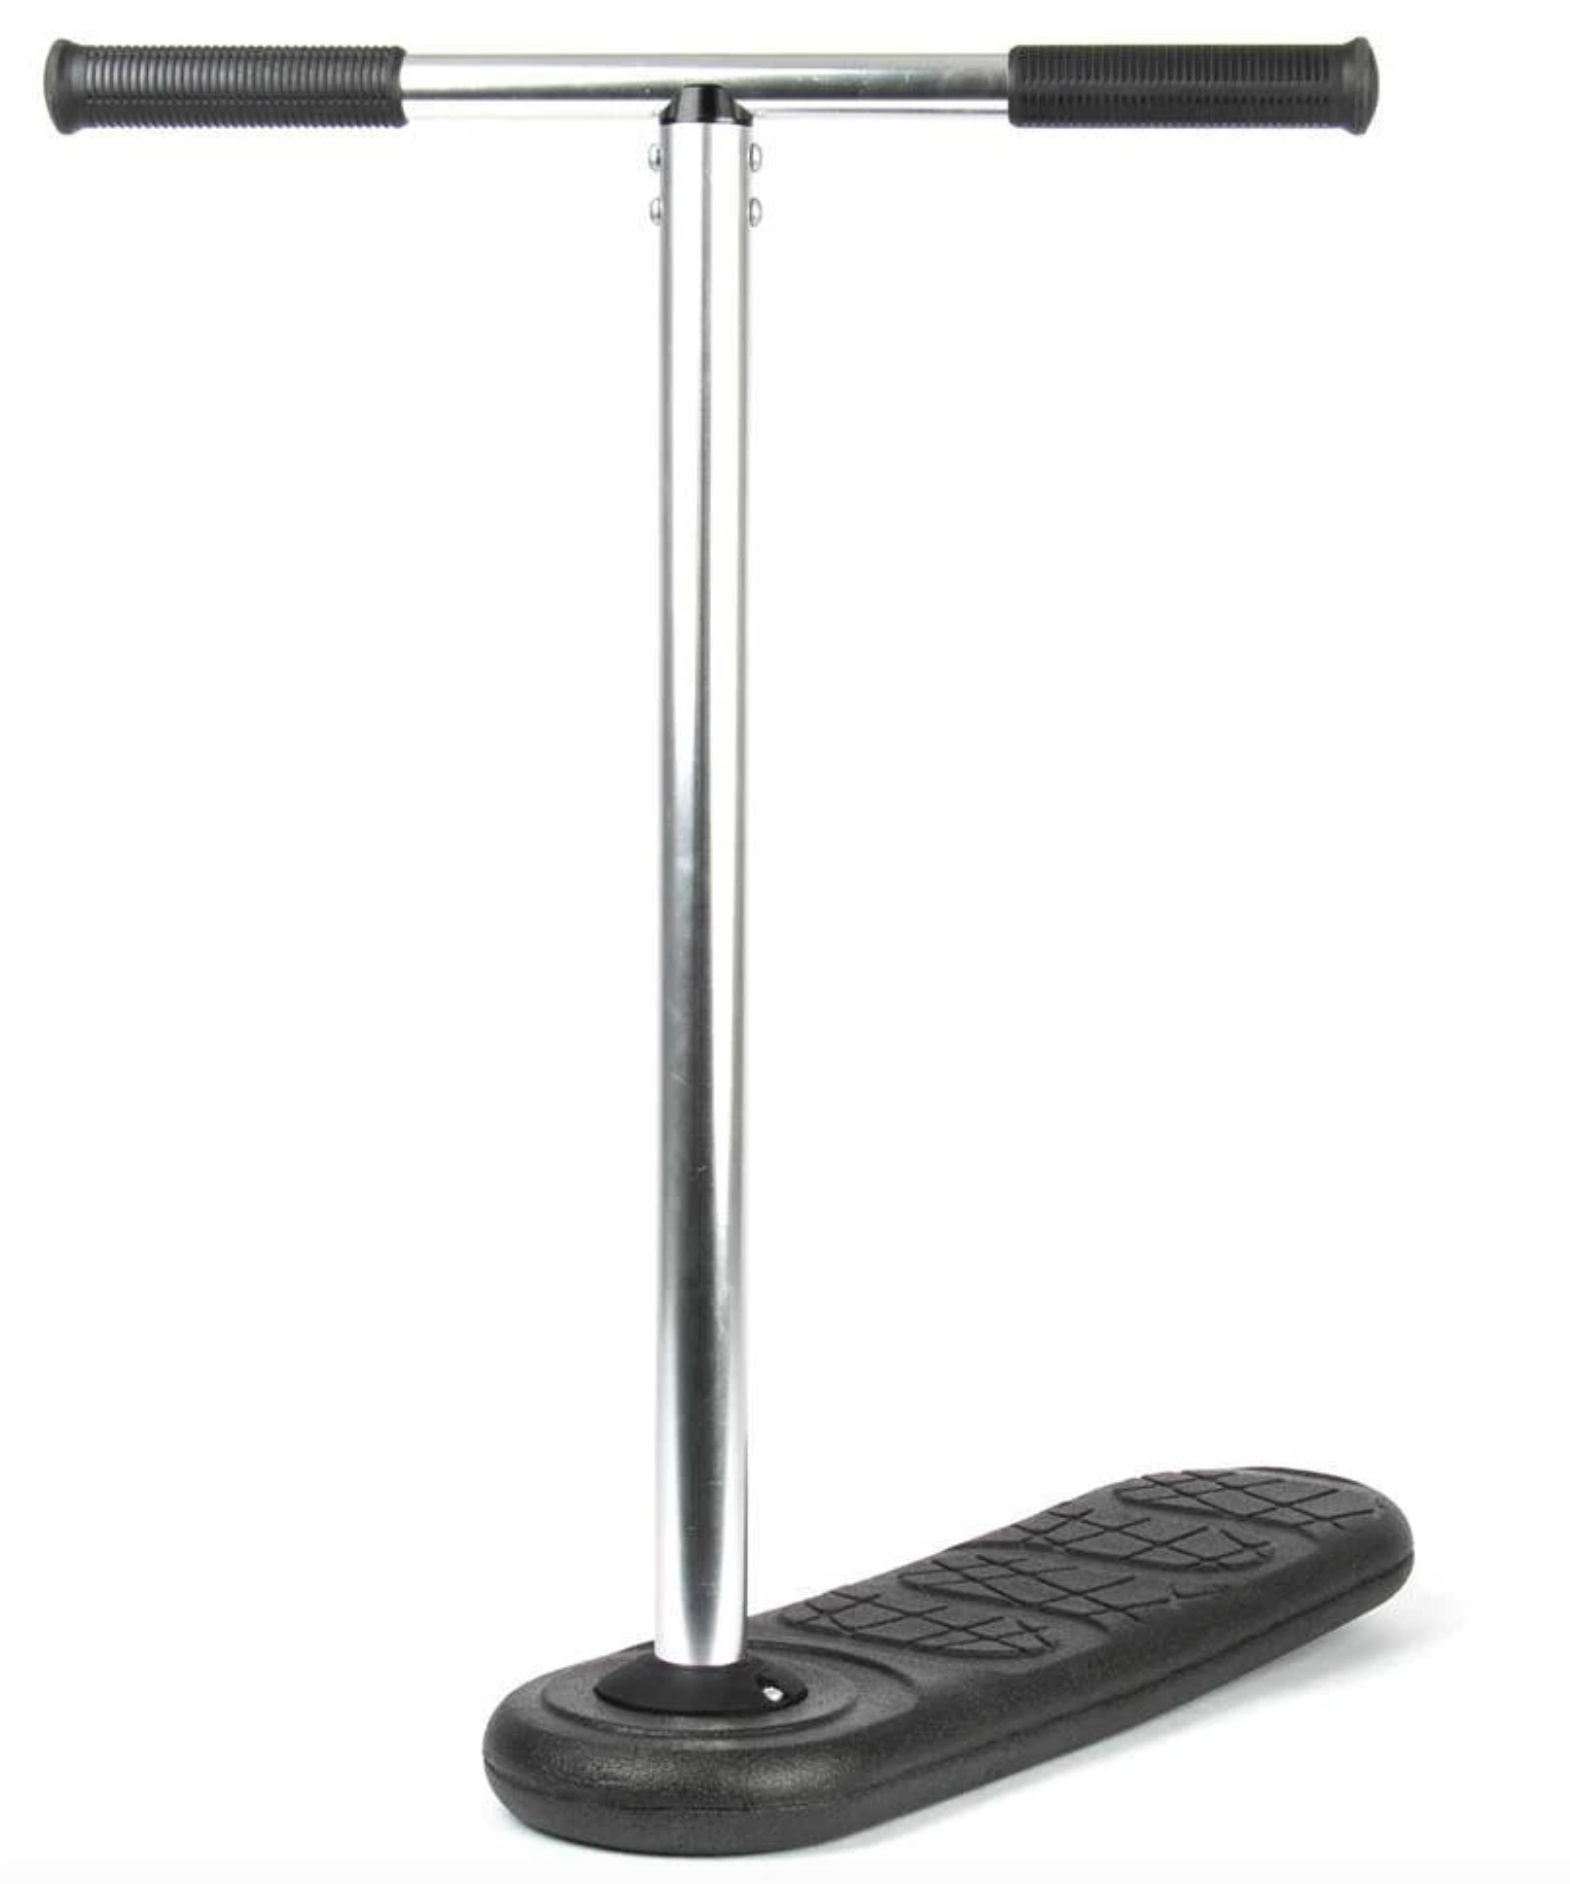
Indo Trampoline Trick Scooter V2 570 Mm
Practice your moves and hone your skills with an INDO Trampoline Trick Scooter. Super light weight and very sturdy, this scooter comes with a flexible but tough foam deck, aluminium bars and a unique headset assembly designed to replicate the feel of a real trick scooter. Weighing in at only 950g this tramp scooter lets you get serious airtime to nail those spins and grabs. Scooter Weight = 0.8kg | 1.764lbs Overall Height = 600mm | 23.622" Bar Height = 550mm | 21.654" Bar Width = 450mm | 17.717" Deck Width = 152mm | 5.984" Deck Length = 530mm | 20.866" Foot Space = 400mm | 15.748"
Brand: MG Distributors
Category: Toys & Games > Toys > Sports Toys > Fitness Toys > Mini Trampolines